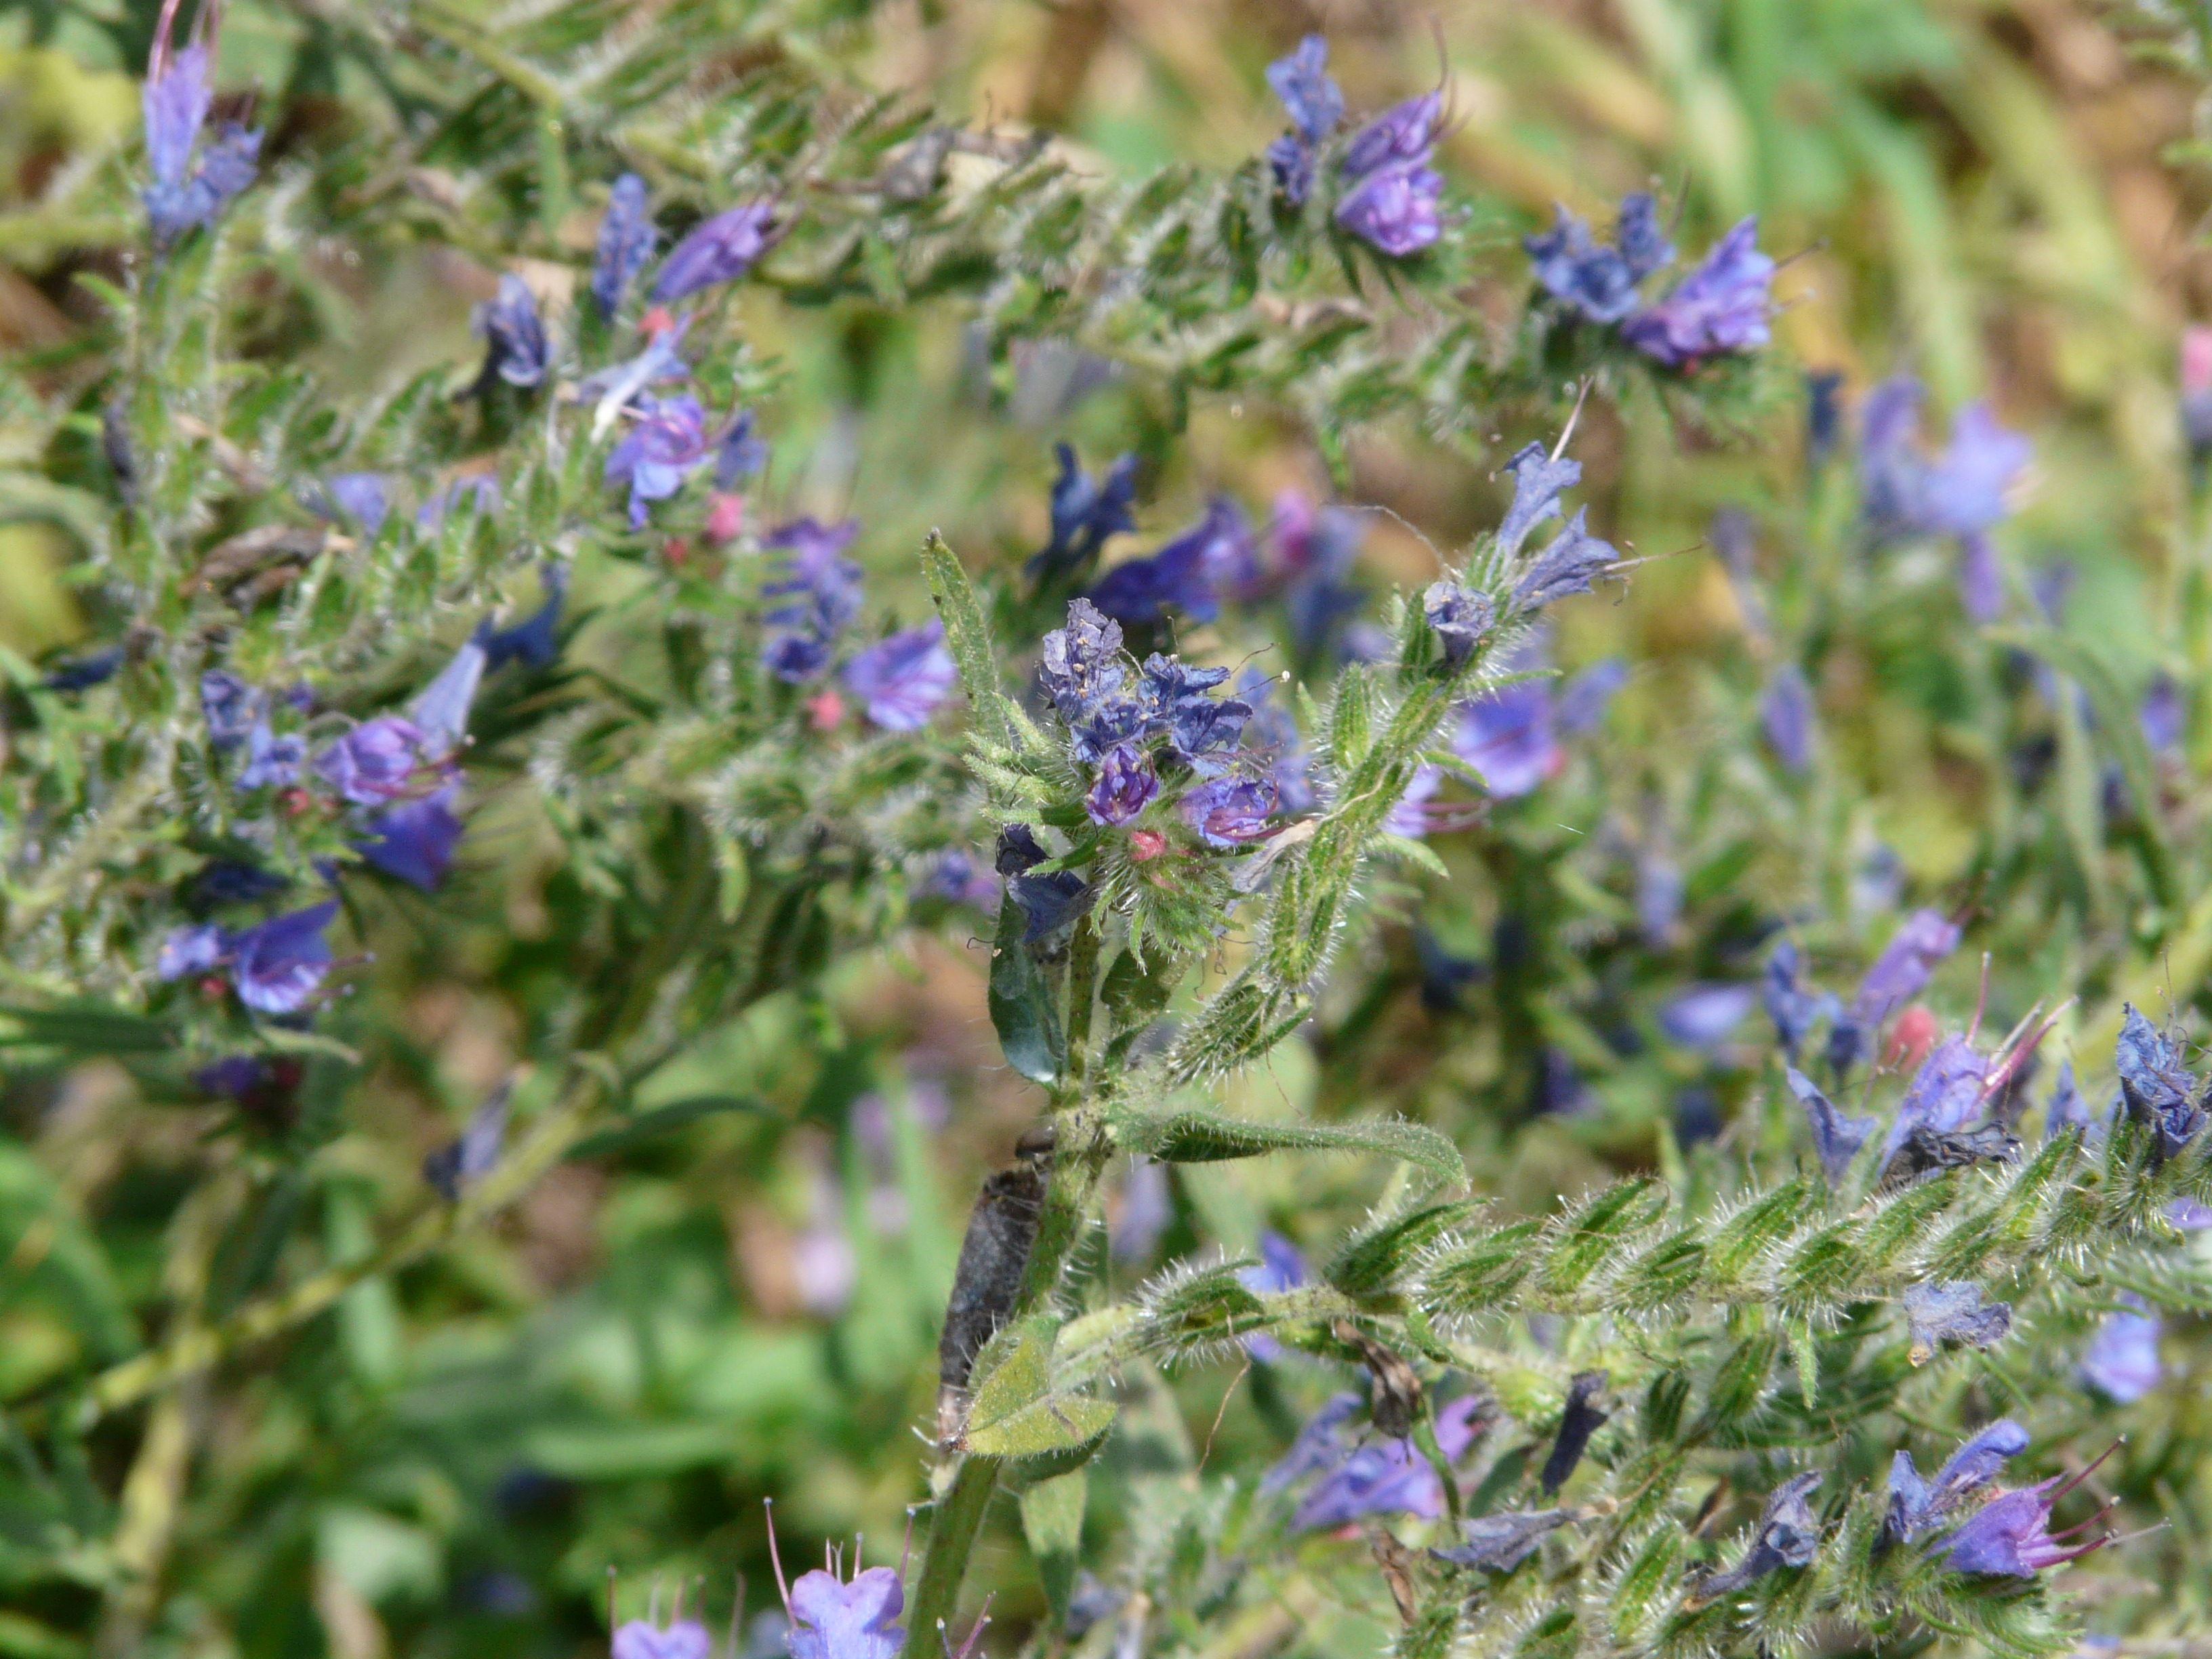
blossom, plant, meadow, flower, bloom, herb, blue, flora, lavender, wildflower, wild plant, rosemary, boraginaceae, flowering plant, blue natternkopf, bellflower family, subshrub, snake head, common sage, echium vulgare, raublattgew chs, annual plant, land plant, english lavender, breckland thyme, french lavender, hyssopus, pennyroyal, alkanna tinctoria, ordinary natternkopf, proud heinrich, blue henry